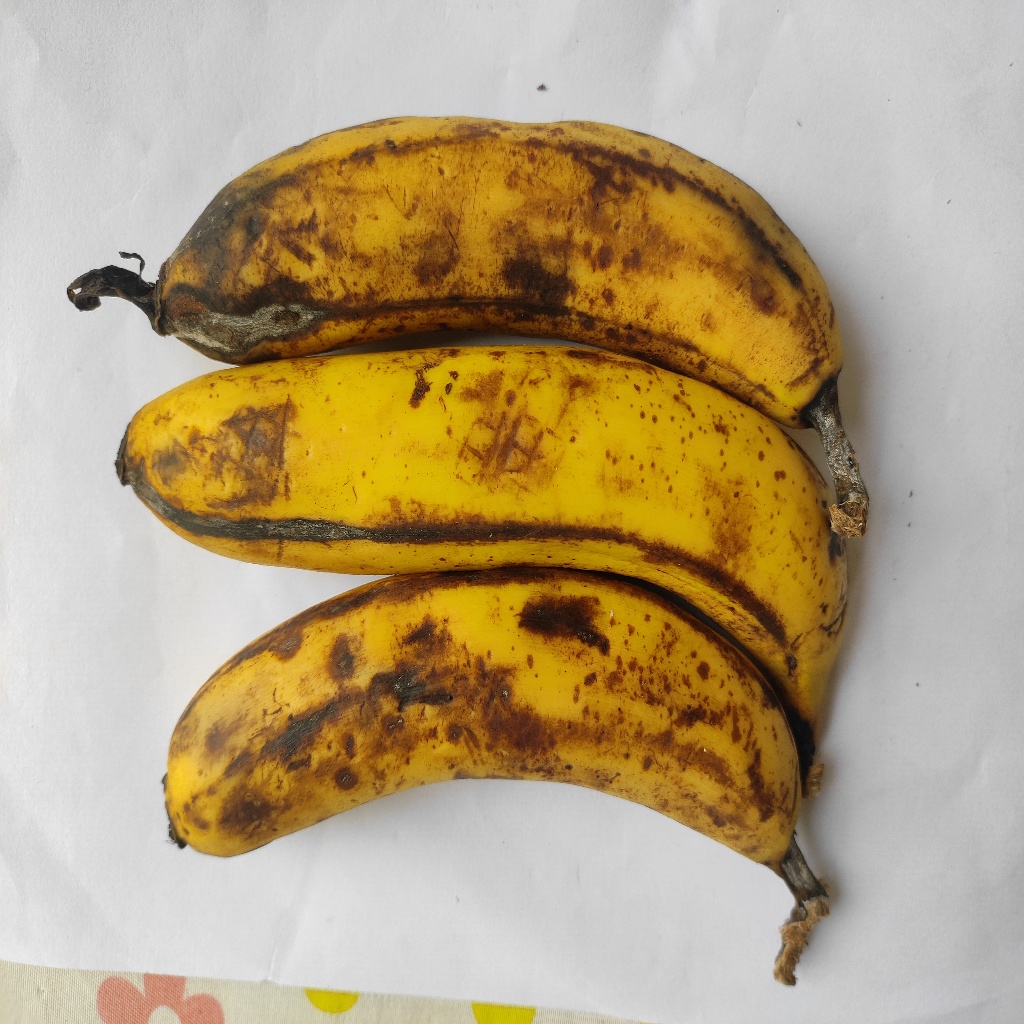
Crop: banana
Quality class: Defect